Blood culture

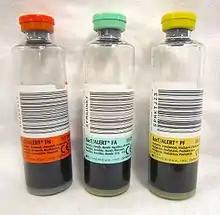
Anaerobic, aerobic, and paediatric blood culture bottles

Blood cultures are typically drawn through venipuncture. Collecting the sample from an intravenous line is not recommended, as this is associated with higher contamination rates, although cultures may be collected from both venipuncture and an intravenous line to diagnose catheter-associated infections. Prior to the blood draw, the top of each collection bottle is disinfected using an alcohol swab to prevent contamination. The skin around the puncture site is then cleaned and left to dry; some protocols recommend disinfection with an alcohol-based antiseptic followed by either chlorhexidine or an iodine-based preparation, while others consider using only an alcohol-containing antiseptic to be sufficient. If blood must be drawn for other tests at the same time as a blood culture, the culture bottles are drawn first to minimize the risk of contamination. Because antimicrobial therapy can cause false negative results by inhibiting the growth of microbes, it is recommended that blood cultures are drawn before antimicrobial drugs are given, although this may be impractical in people who are critically ill.